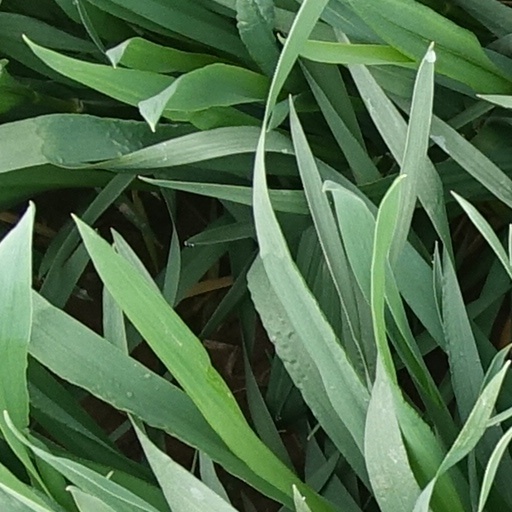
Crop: wheat